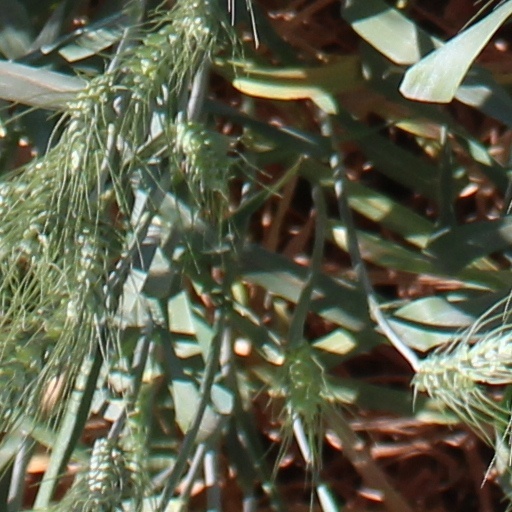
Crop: wheat